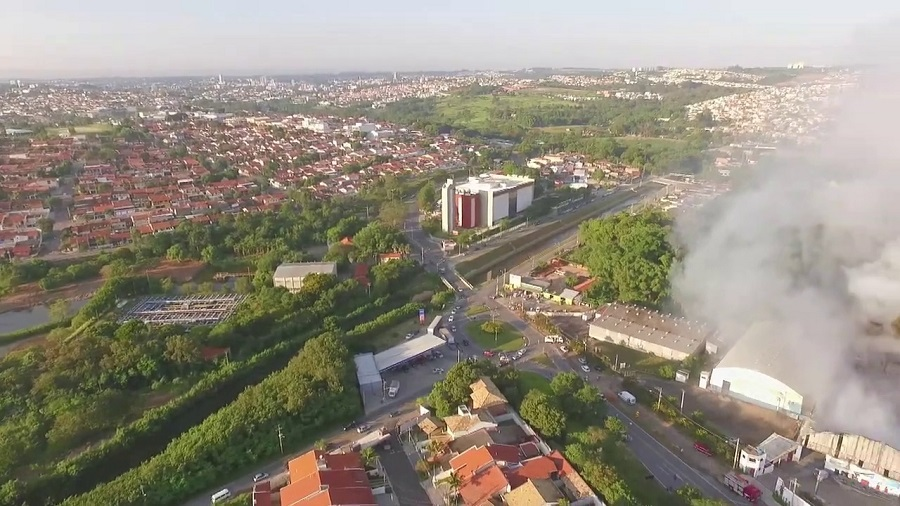
Fire: no
Smoke: yes